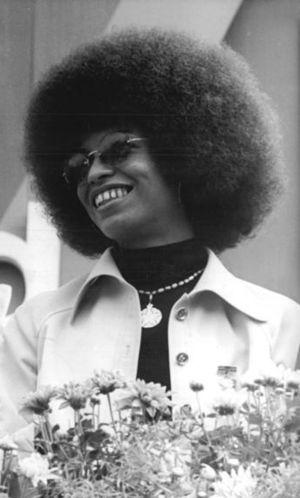
Une coiffure afro est un style de coiffure crépu, très dense et arrondie.